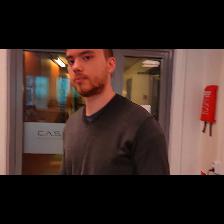
Label: Human